The Ghastly Love of Johnny X

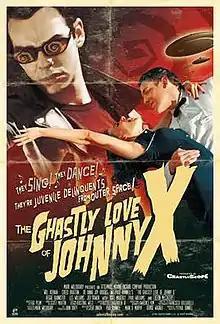
Theatrical Release Poster

The Ghastly Love of Johnny X is a 2012 American musical science fiction comedy film written, produced, and directed by Paul Bunnell. It stars Will Keenan, Creed Bratton, and De Anna Joy Brooks, Reggie Bannister, Les Williams, Jed Rowen and features, in supporting roles, Kate Maberly, Paul Williams and Kevin McCarthy. It was the last feature film shot in Kodak Plus-X.